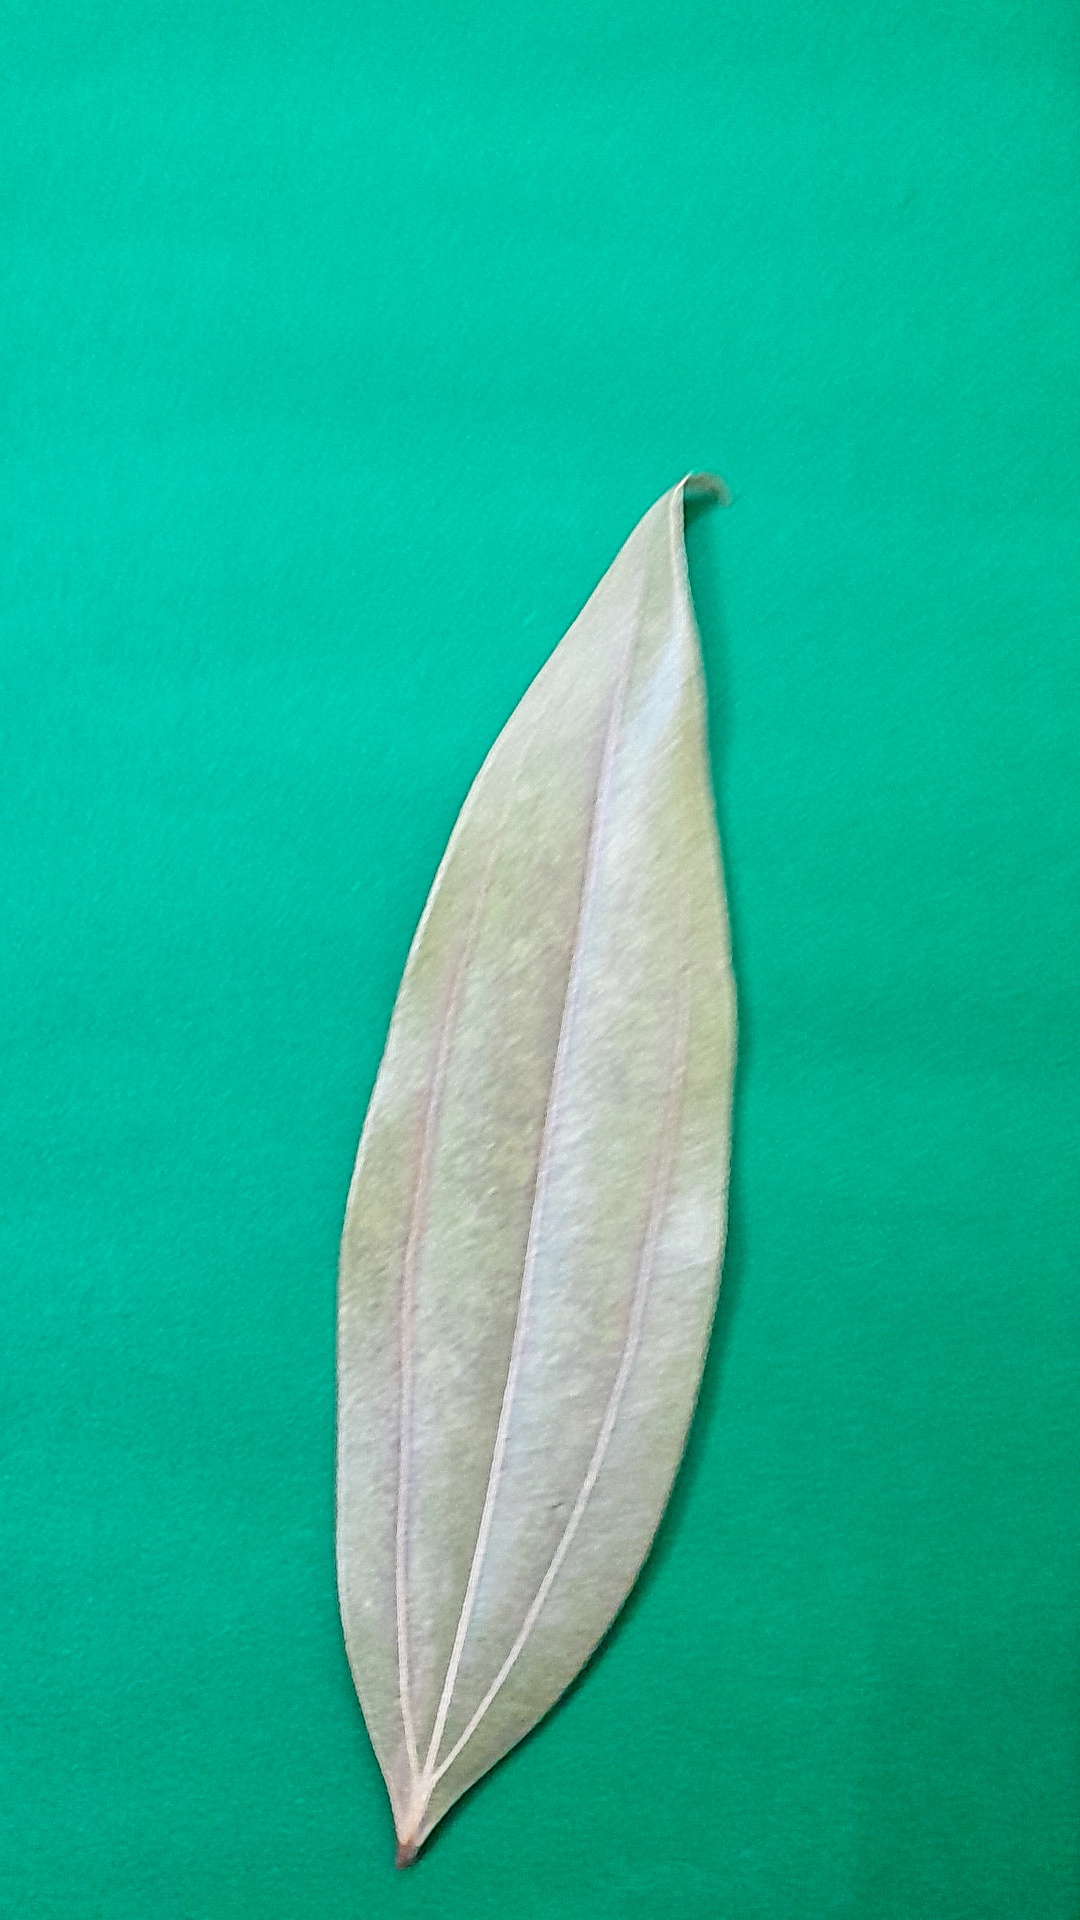
Label: Dry Leaf